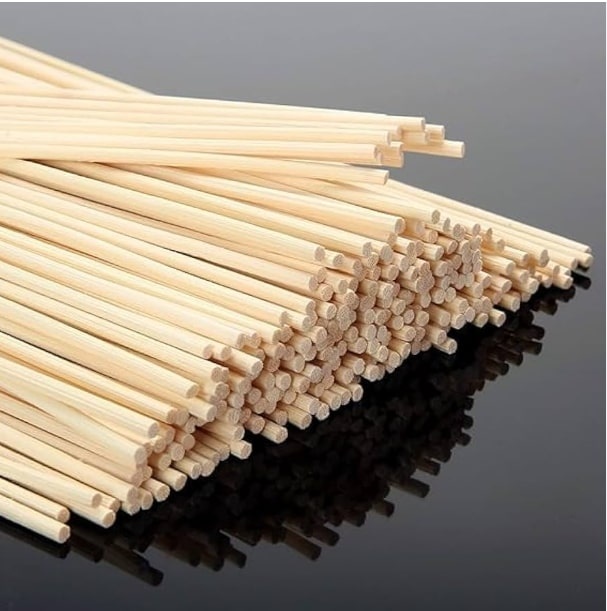
8 Inch Bamboo Reed Sticks
Bamboo natural reed sticks are eco-friendly, sustainable materials commonly used in home fragrance diffusers. Made from natural bamboo, these sticks are porous and lightweight, allowing them to absorb and disperse essential oils or fragrance evenly throughout a space. Their minimalist, organic appearance adds a touch of natural elegance to any decor. Brand: VedaOils Product Name: Bamboo Reed Sticks Length: 8 Inch or 20.3 cm Diameter: 3 MM Material: Bamboo Sticks Usage/Application: For Reed Diffuser Country of Origin: India
Brand: VedaOils USA
Category: Home & Garden > Decor > Home Fragrance Accessories > Reed Diffuser Sticks